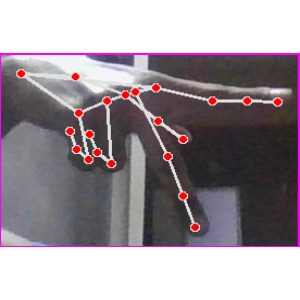
अक्षर: प